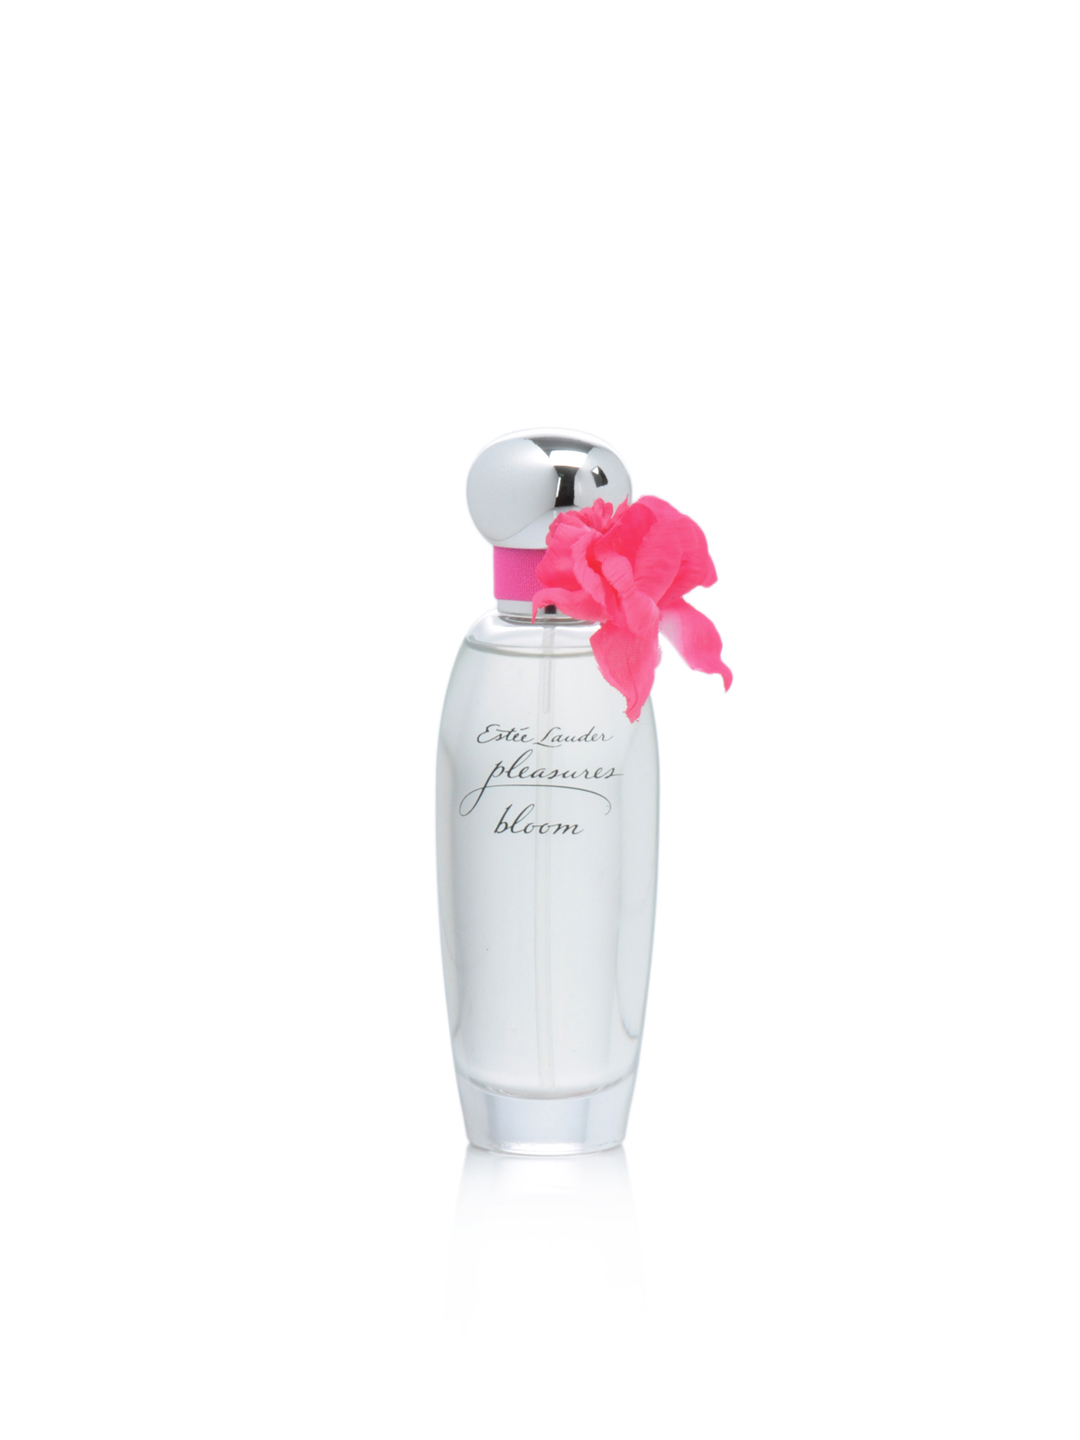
Estee Lauder Women Pleasures Bloom 50 ml Perfume
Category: Personal Care / Fragrance / Perfume and Body Mist
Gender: Women
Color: Red
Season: Spring 2017
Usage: Casual